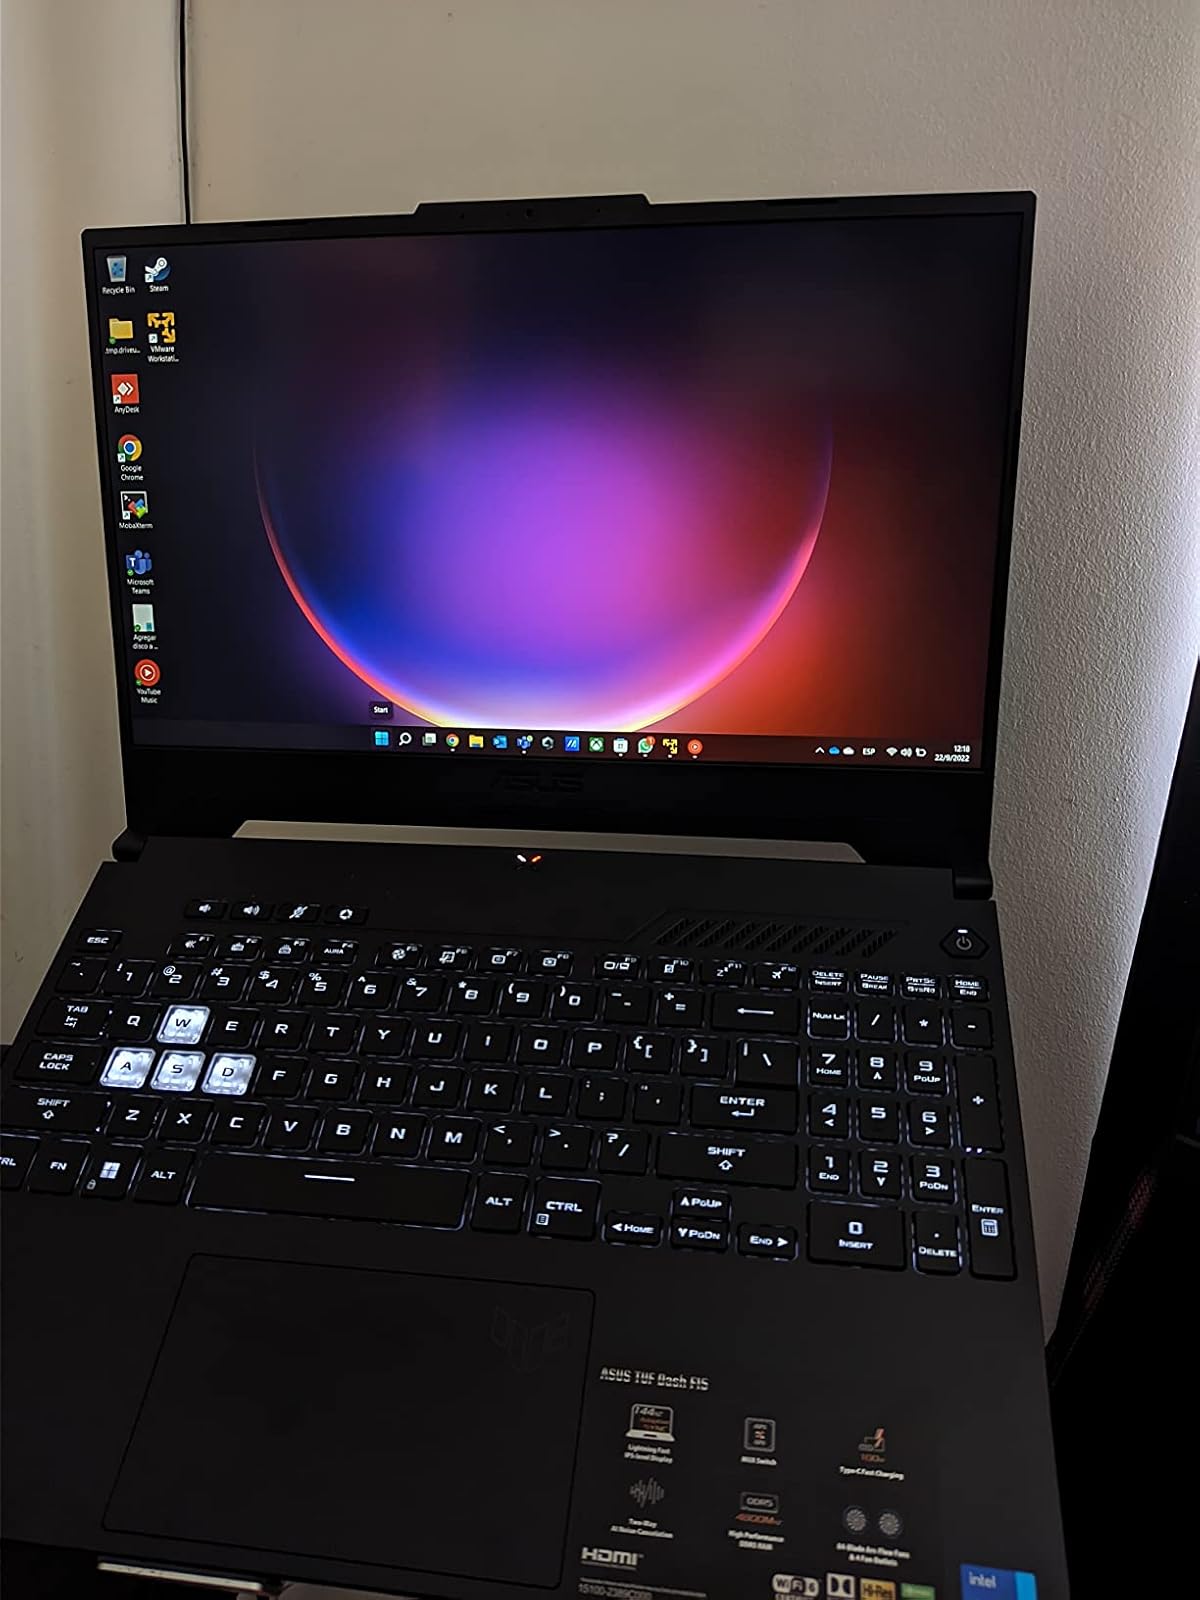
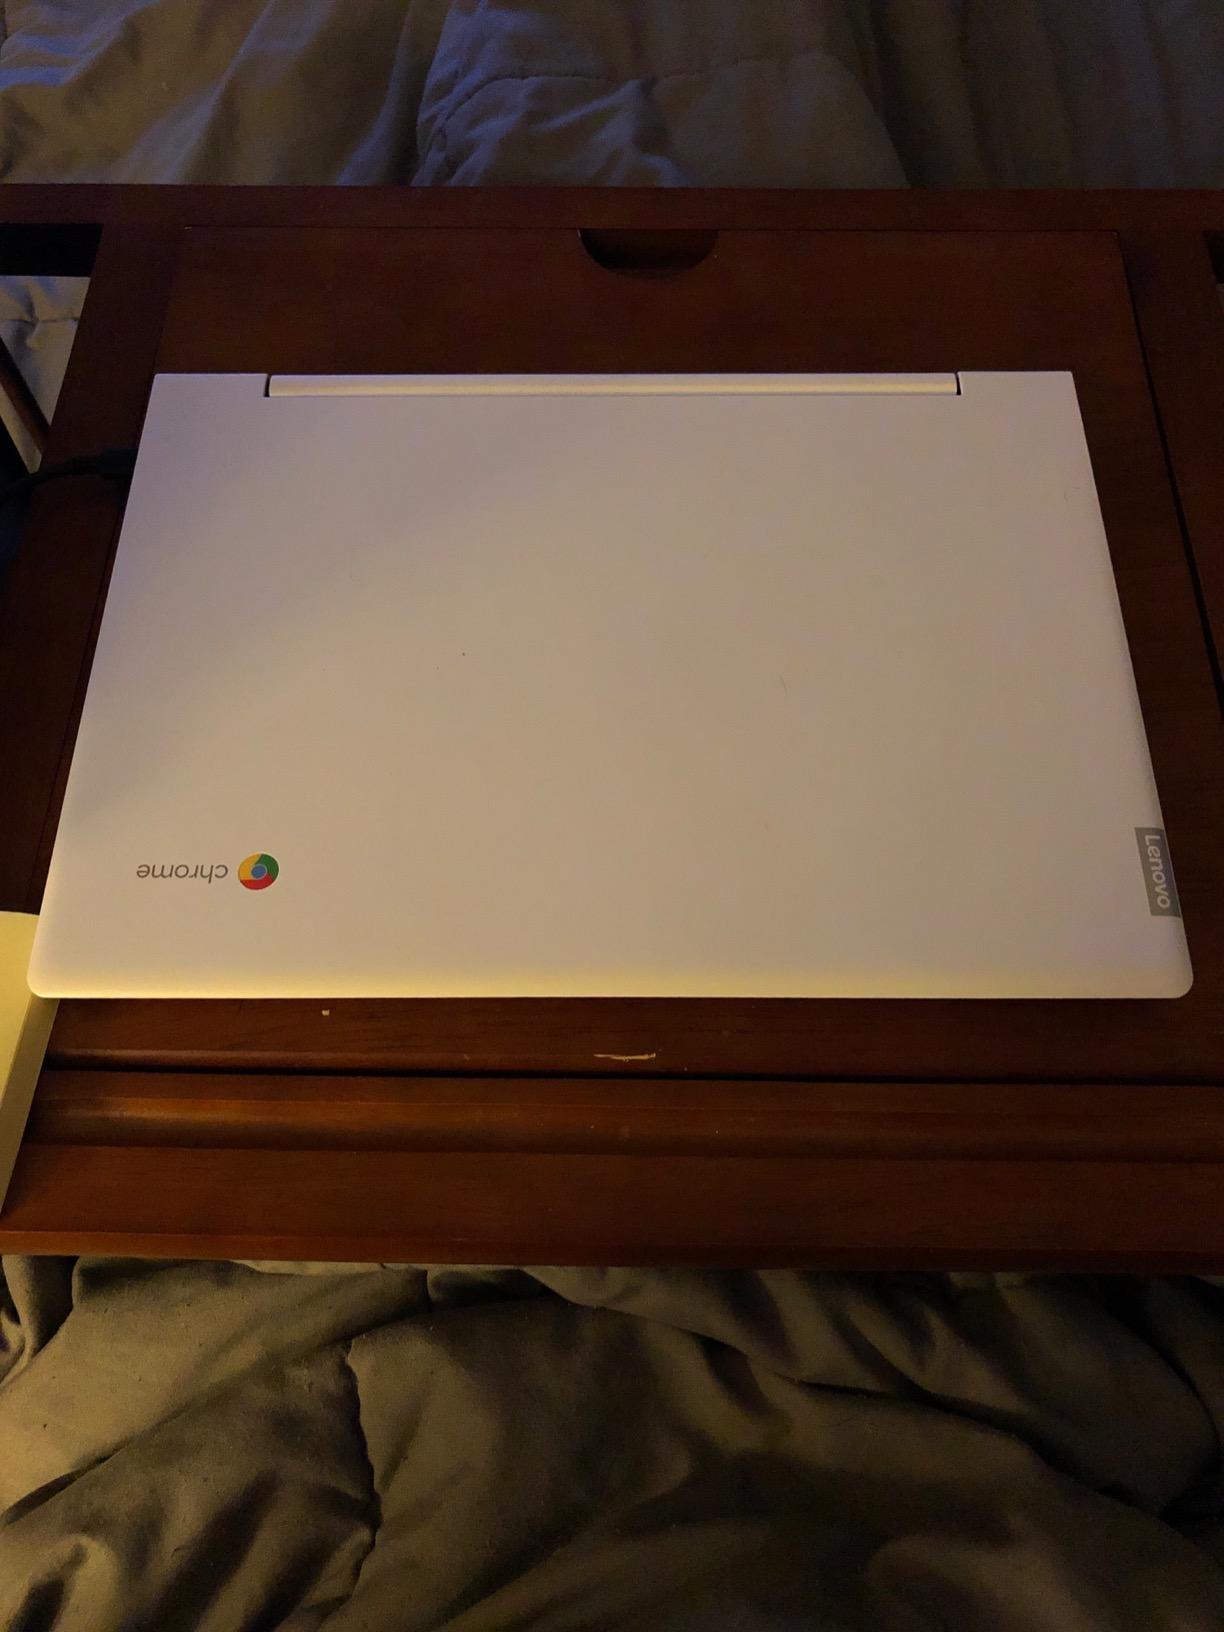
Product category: laptop
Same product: no